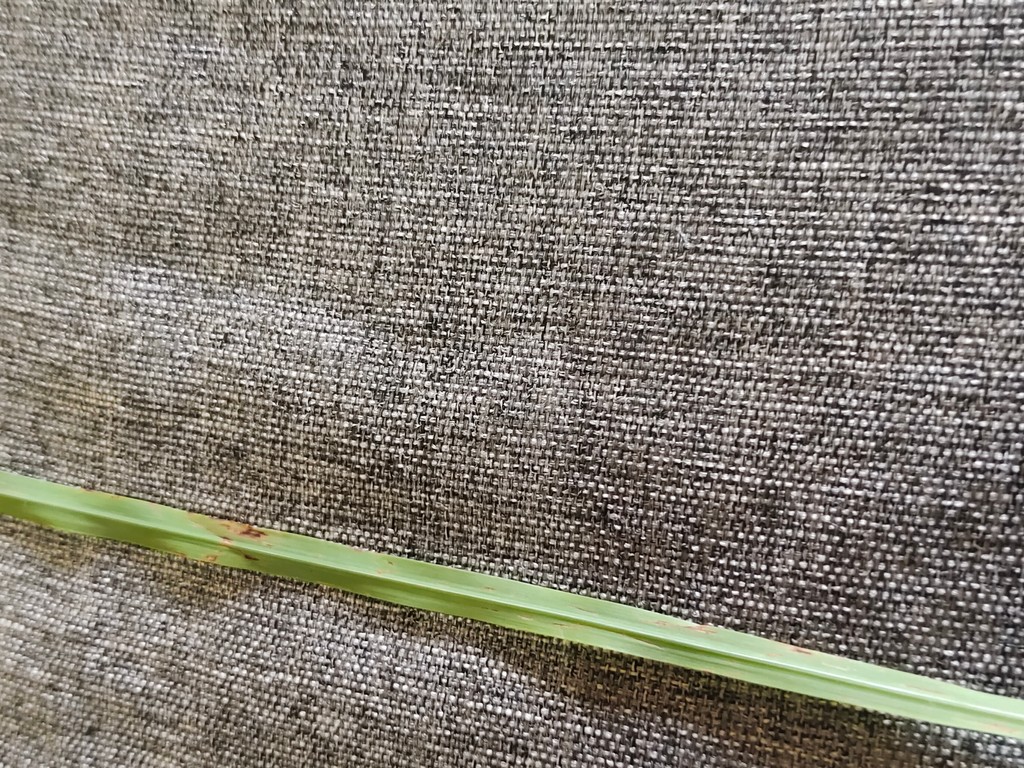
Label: Unhealthy